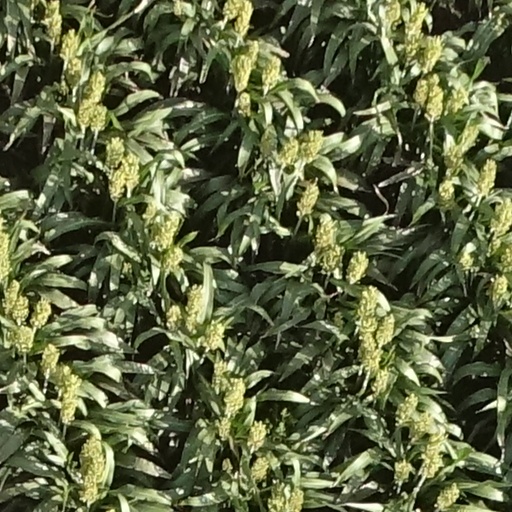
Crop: sorghum